Willem Gerrit Dedel Salomonsz

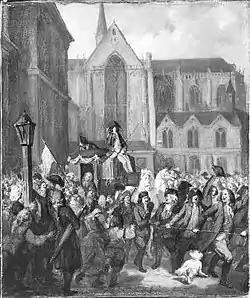
"Burgemeester" Dedel carried home in triumph by a mob in 1787

Willem Gerrit Dedel Salomonszoon "Ambachtsheer" of Sloten and Sloterdijk (20 April 1734 in Amsterdam – 2 January 1801 in Amsterdam) was a Dutch politician during the Patriottentijd in the Dutch Republic.